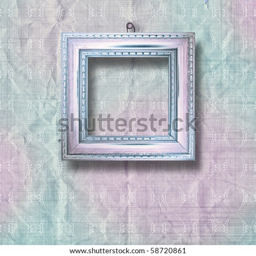
old gold frames style on the wall in the room